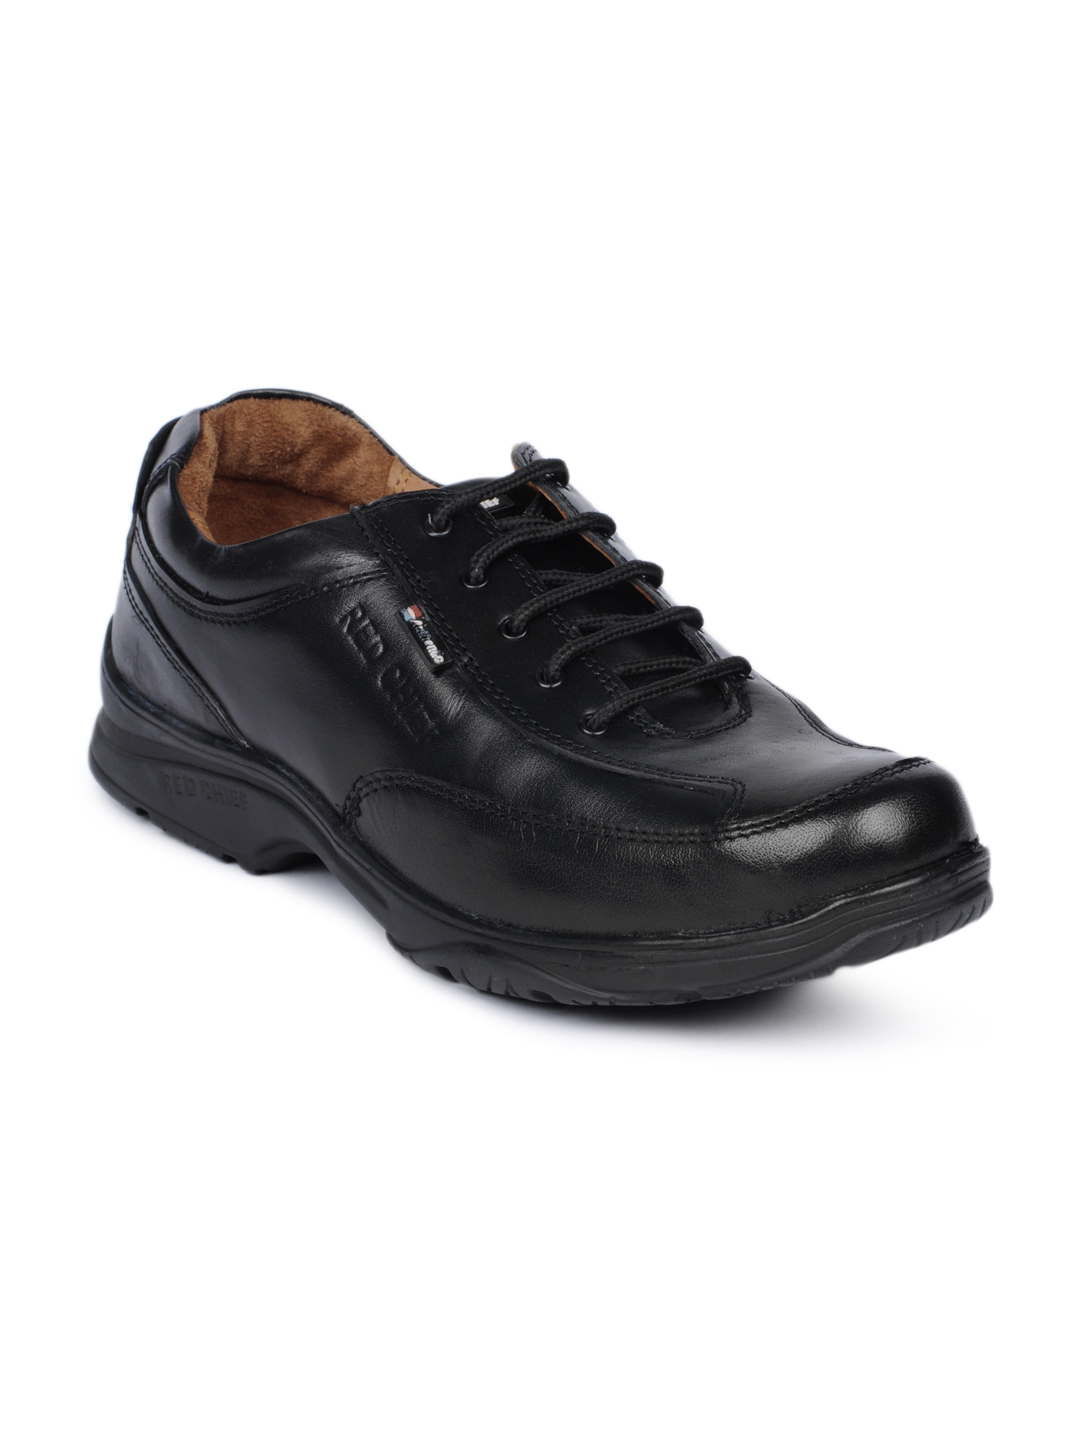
Red Chief Men Black Casual Shoes
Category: Footwear / Shoes / Casual Shoes
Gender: Men
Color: Black
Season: Winter 2018
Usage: Casual